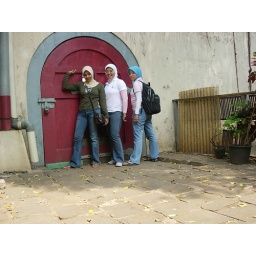
in front of red door